Tsuda Sanzō

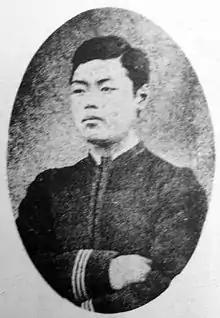
Undated photo of Tsuda

was a Japanese policeman who in 1891 attempted to assassinate the Tsesarevich Nicholas Alexandrovich of Russia (later Emperor Nicholas II), in what became known as the Ōtsu incident. He was convicted for attempted murder and sentenced to life imprisonment.